Amorbach

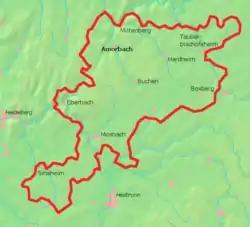
Map of the Principality of Leiningen

The town began as a Benedictine monastery (Amorbach Abbey or "Kloster Amorbach"), which bit by bit grew into a settlement until in 1253 it was raised to the status of a town. Over the years, the town changed hands several times. It was part of the Bishopric of Würzburg until 1656, when it became part of the Archbishopric of Mainz. As a result of the 1803 German Mediatisation the Archbishopric of Mainz was secularized, and Amorbach became the residence town of the short-lived Principality of Leiningen. Only in 1816 did it become part of the Kingdom of Bavaria. In 1965, Amorbach attained the status of a climatic spa ("Luftkurort").